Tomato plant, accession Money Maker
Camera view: vertical (180 deg); turntable rotation: 210 degrees
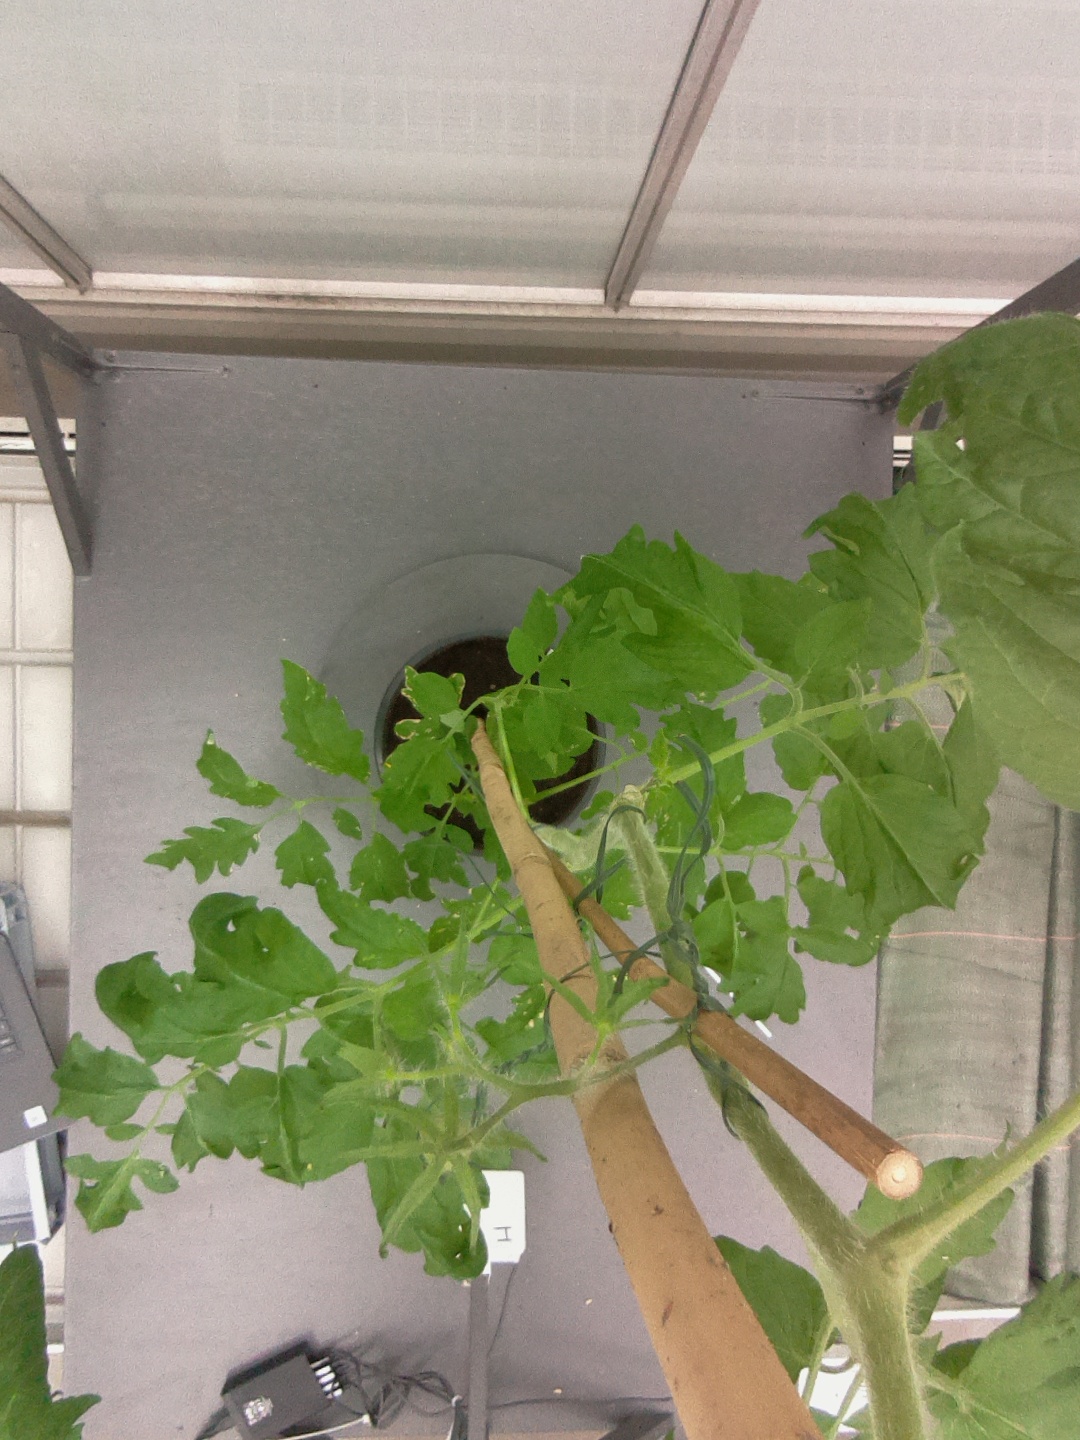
BBCH growth stage 70: Fruits at the main stem or branches visibles